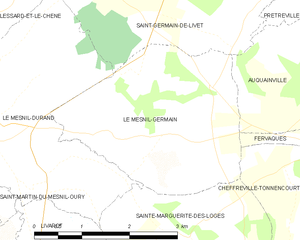
Le Mesnil-Germain est une ancienne commune française, située dans le département du Calvados en région Normandie, devenue le 1ᵉʳ janvier 2016 une commune déléguée au sein de la commune nouvelle de Livarot-Pays-d'Auge.